Bark (botany)

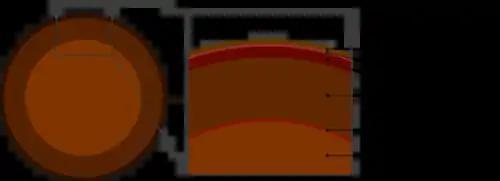
Tree cross section diagram

In young stems, which lack what is commonly called bark, the tissues are, from the outside to the inside: